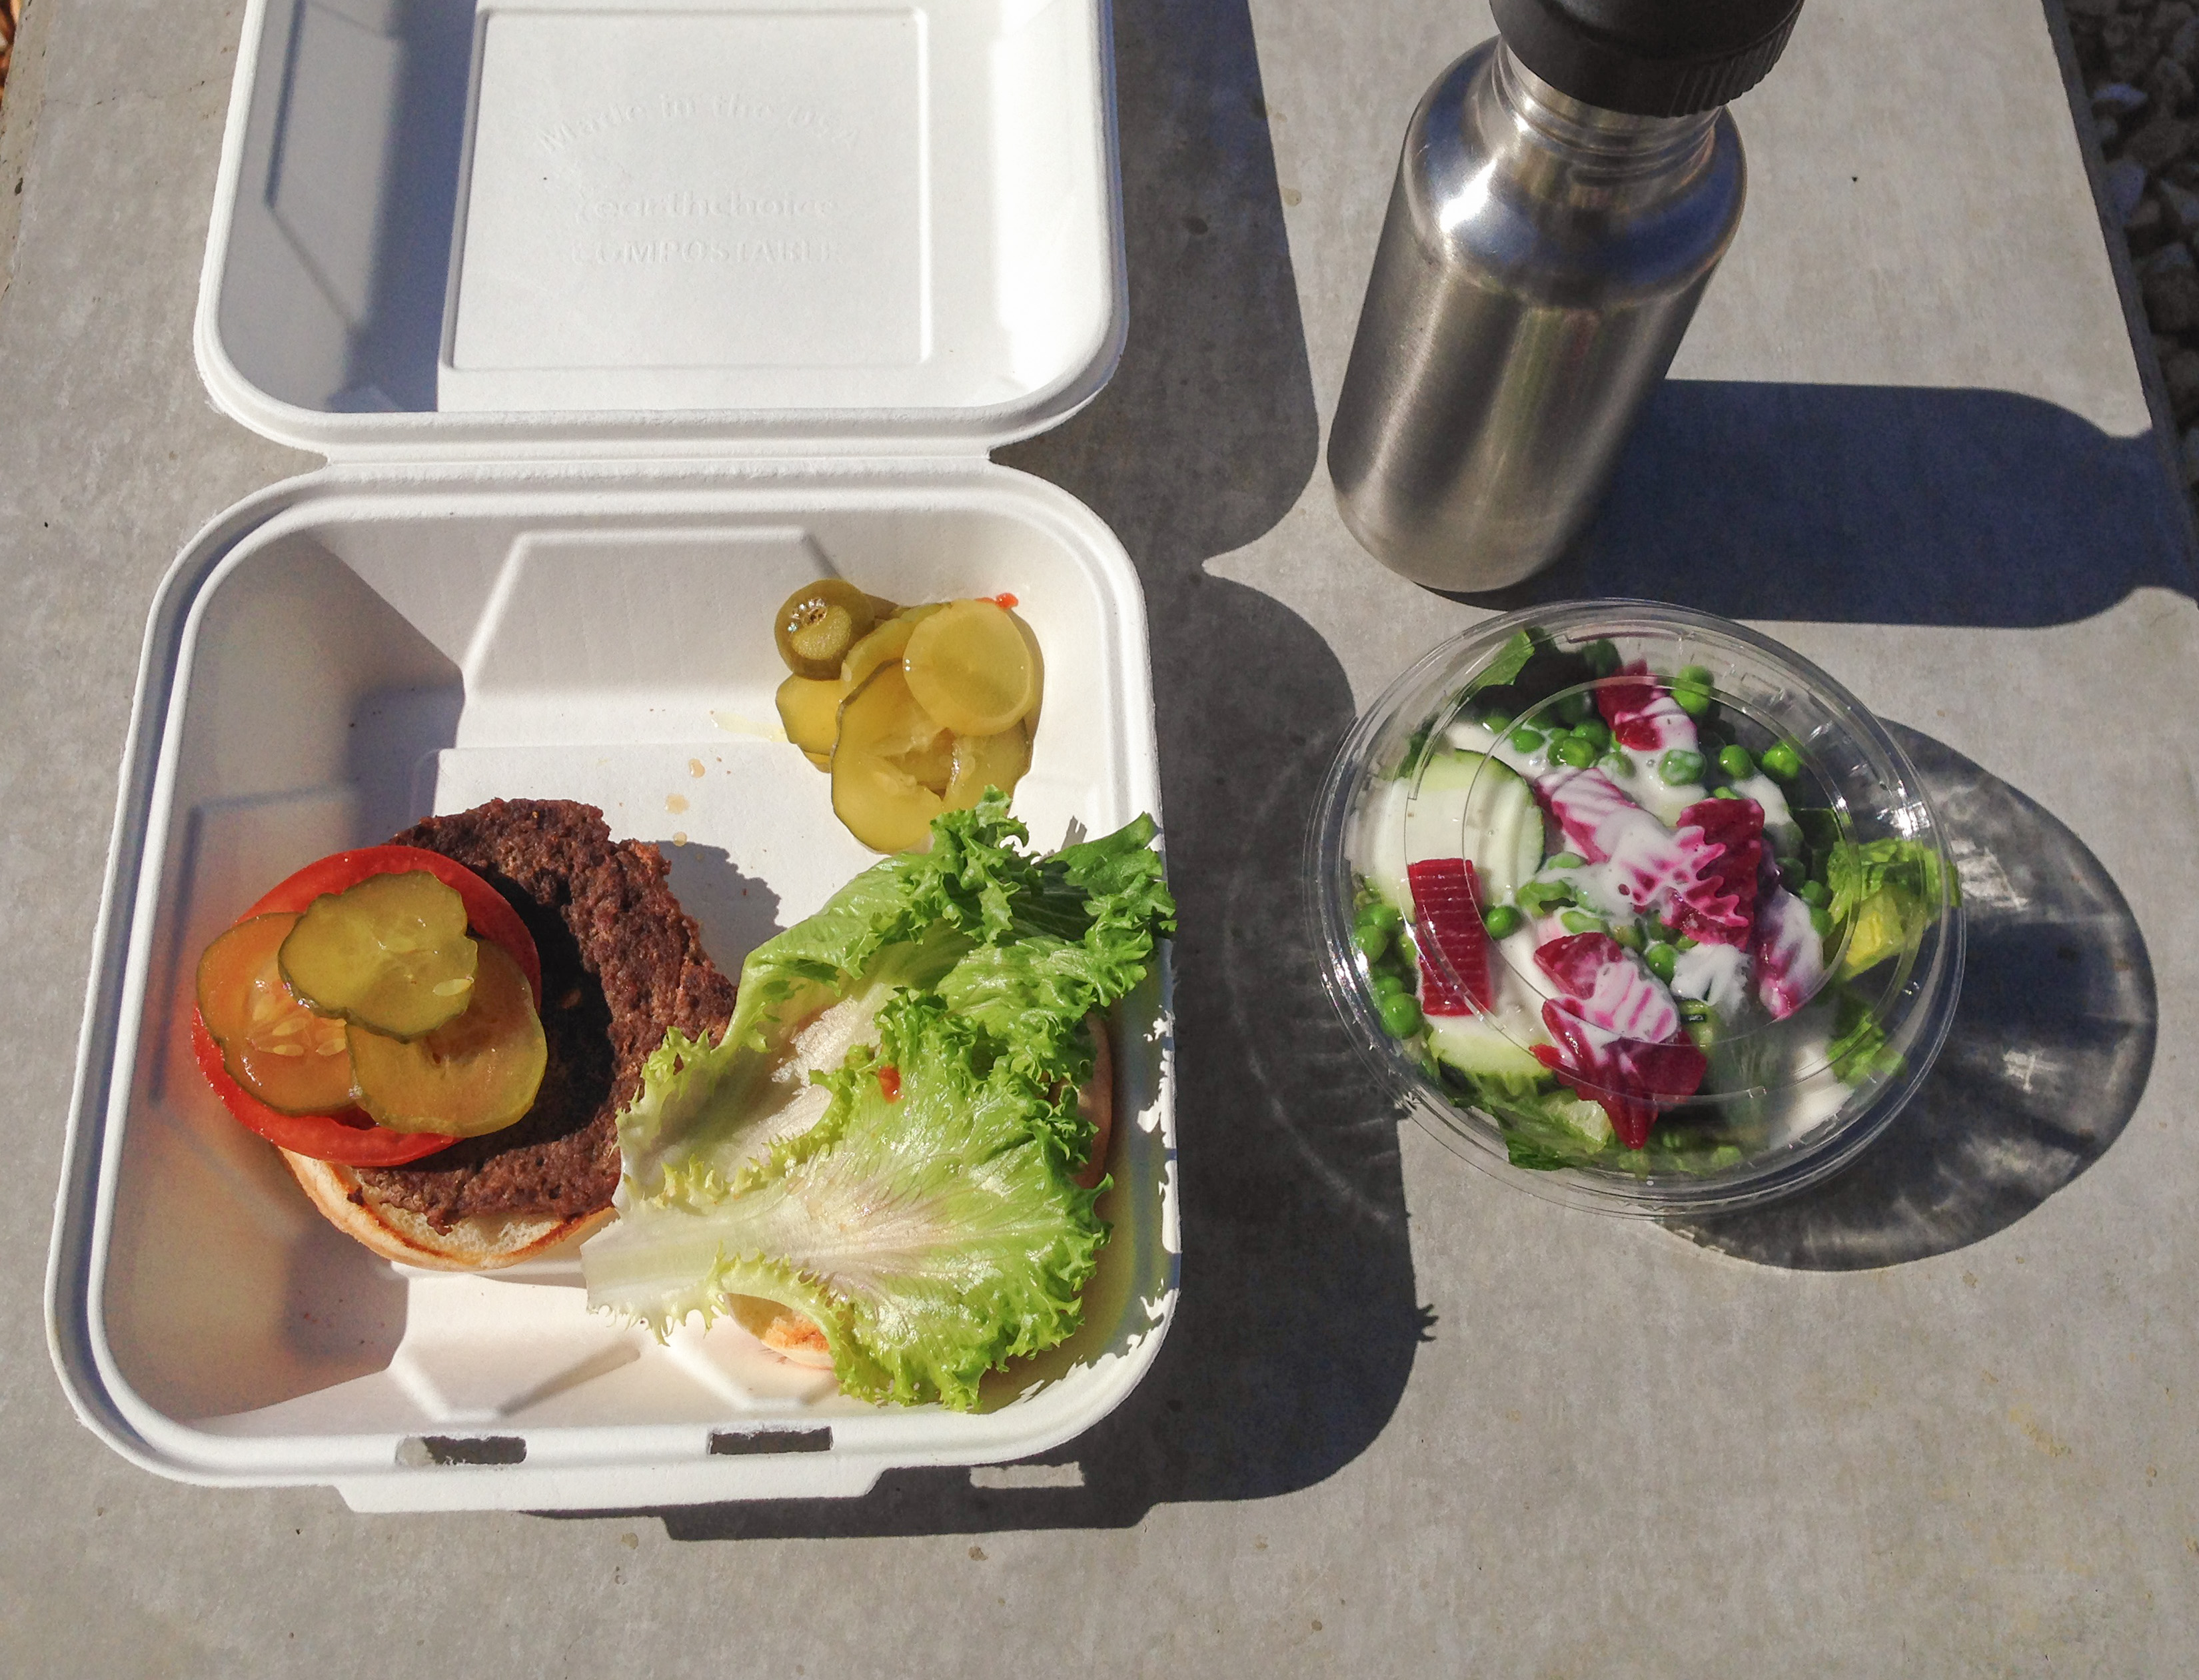
dish, meal, food, breakfast, lunch, cuisine, cool image